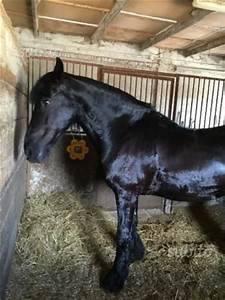
Label: horse